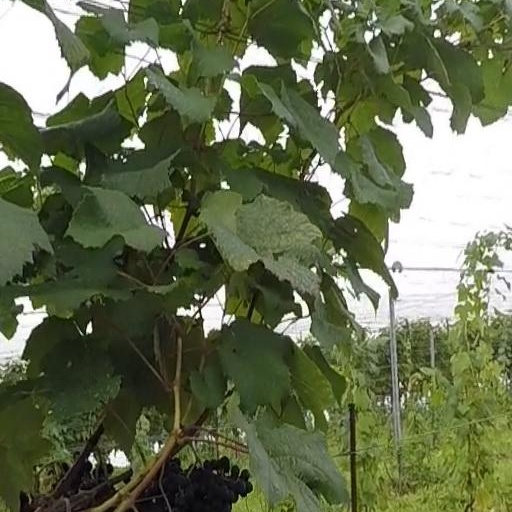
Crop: grape